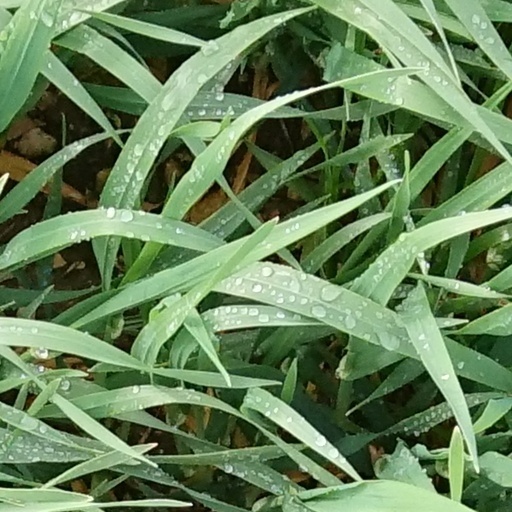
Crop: wheat